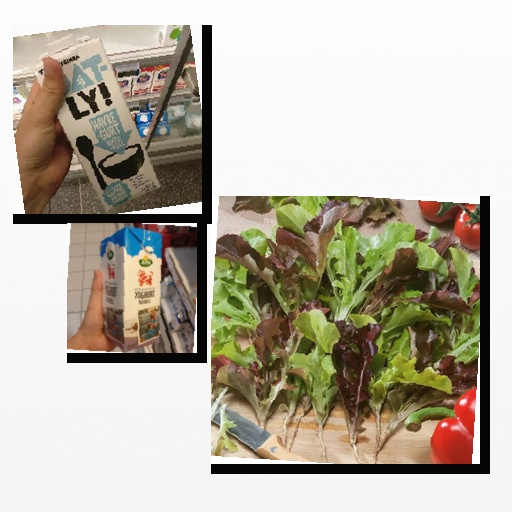
Food items: yoghurt, oatghurt, lettuce